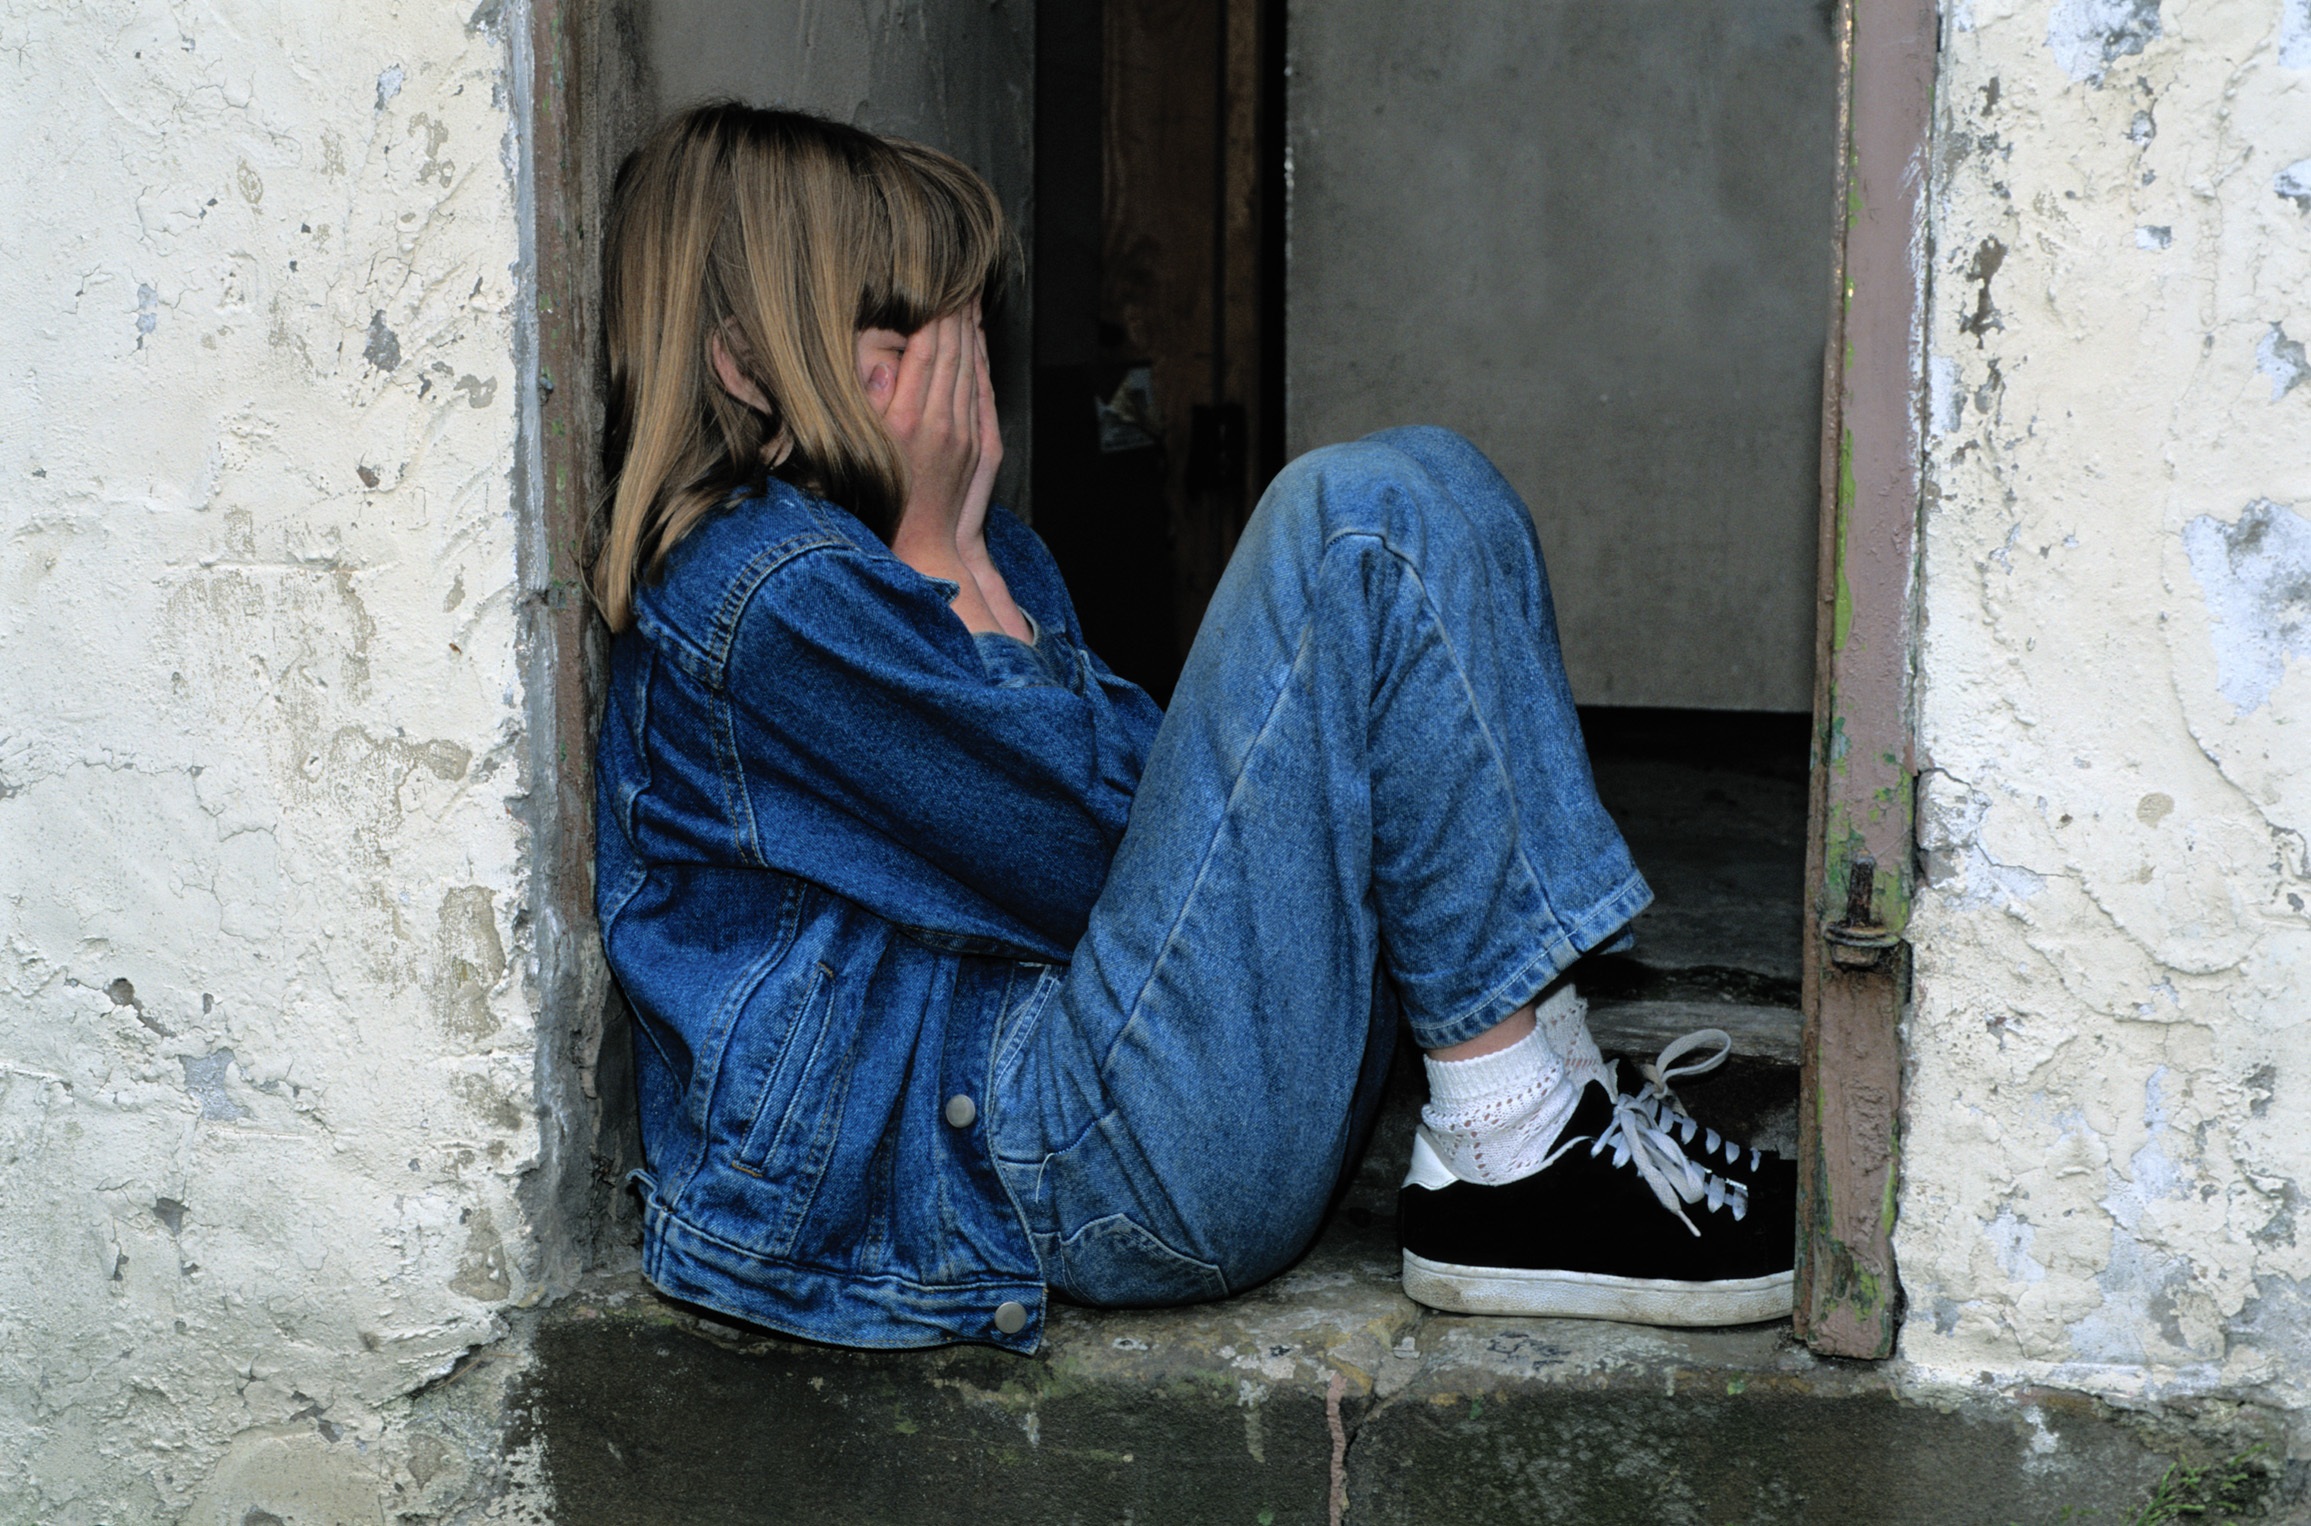
person, girl, street, portrait, jeans, spring, color, sitting, child, fashion, blue, clothing, lonely, cry, sad, dress, temple, photograph, beauty, image, emotion, scared, photo shoot, human positions, child sitting, in the door, hands on face